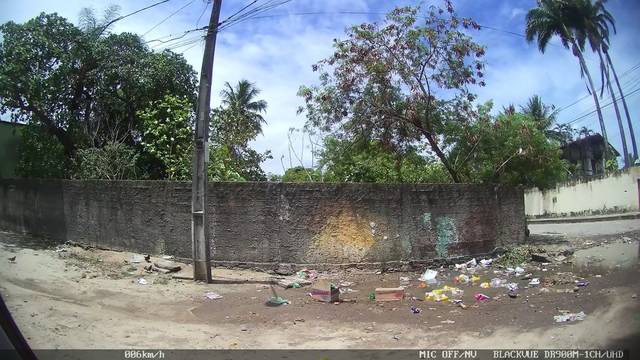
Region: Brazil
Coordinates: -3.773, -38.488